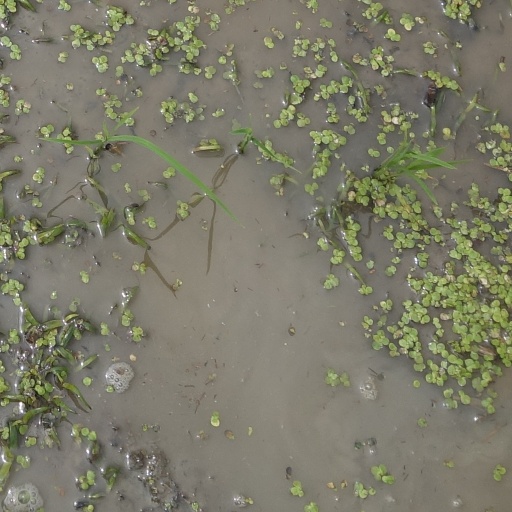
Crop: rice